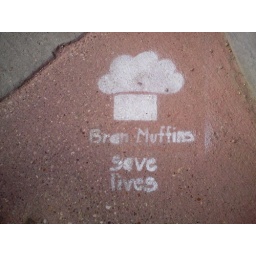
Taken on a bridge on the hike and bike trail around Town Lake